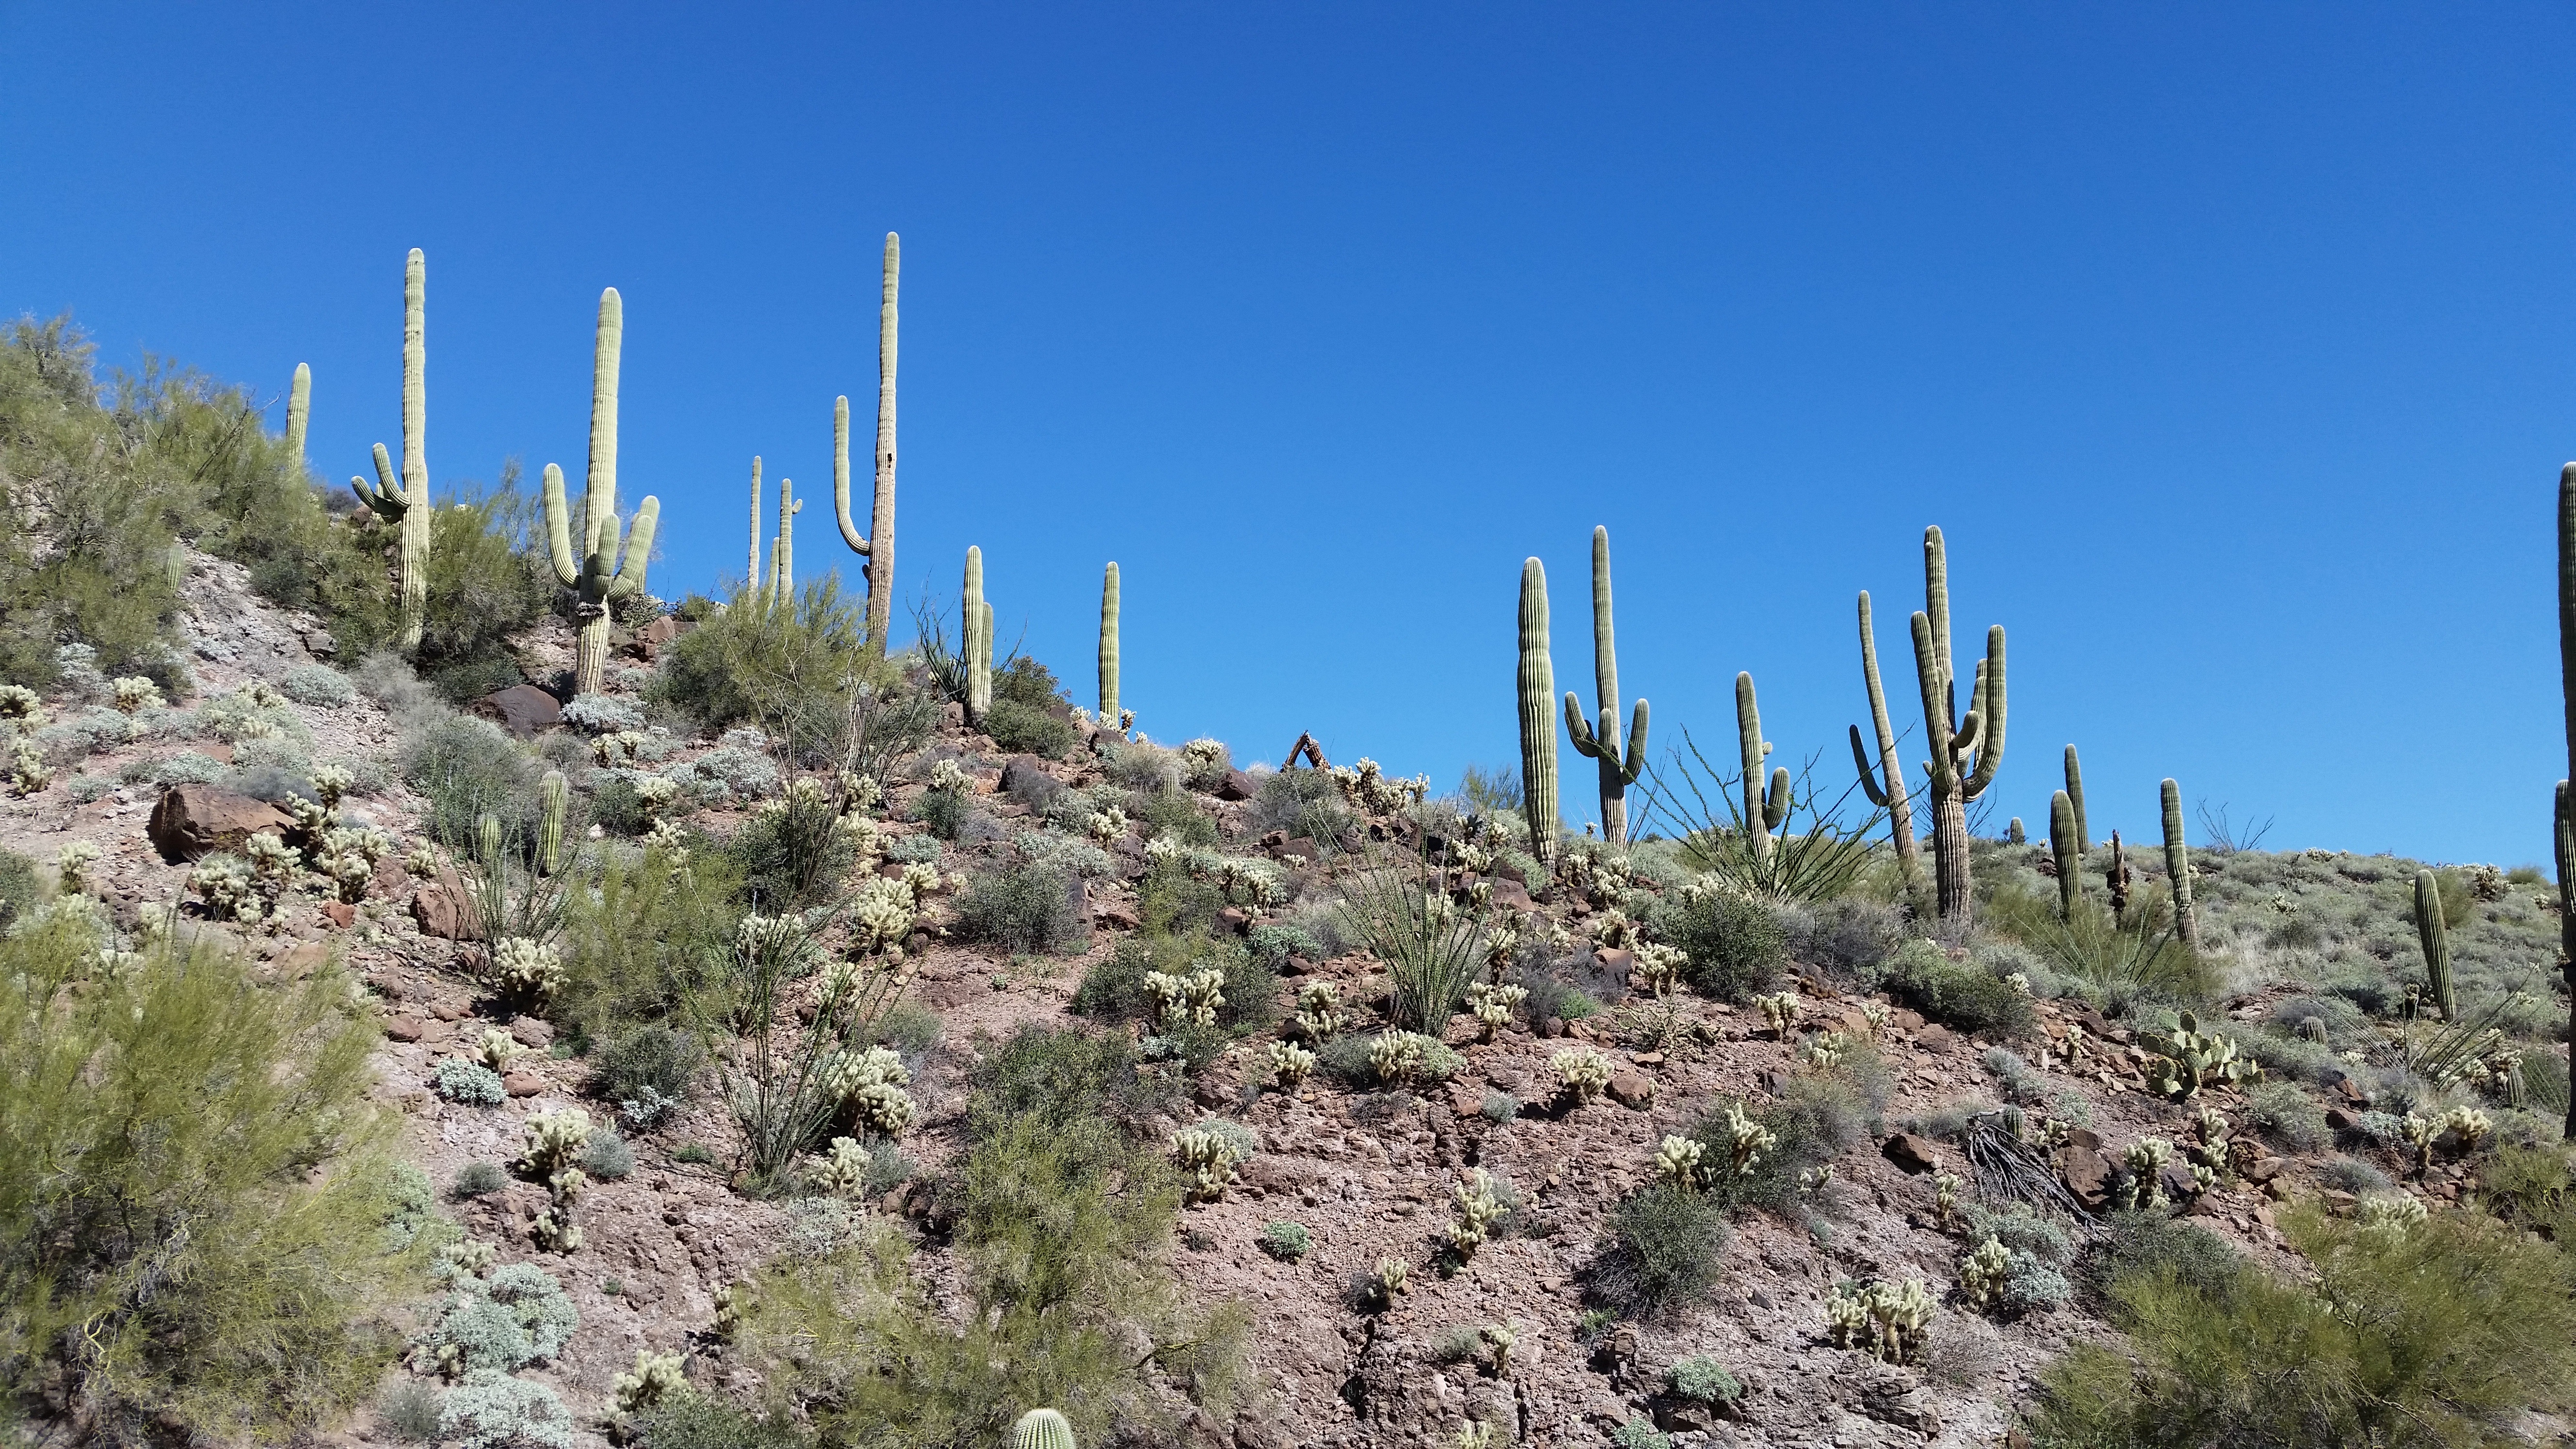
landscape, nature, wilderness, mountain, cactus, plant, hill, desert, flower, mountain range, park, cacti, ridge, summit, arizona, vegetation, saguaro, ecosystem, flowering plant, biome, mountainous landforms, land plant